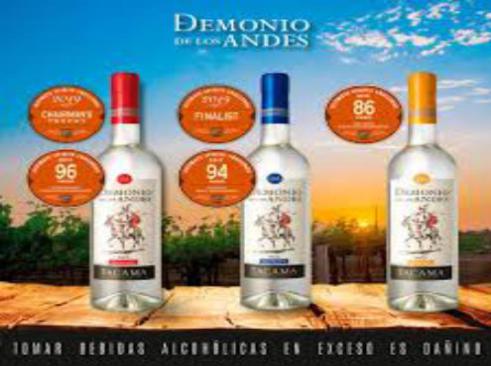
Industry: Food